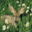
Label: deer